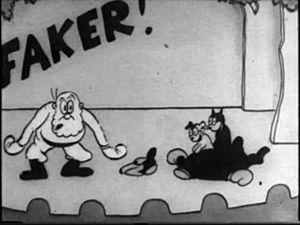
Les Aesop's Fables étaient une double série de courts métrages d'animation créés par le dessinateur américain Paul Terry. La première était nommée Aesop's Film Fables et était principalement du cinéma d'animation muet tandis que la seconde comprend du son et a été ainsi baptisée Aesop's Sound Fables.